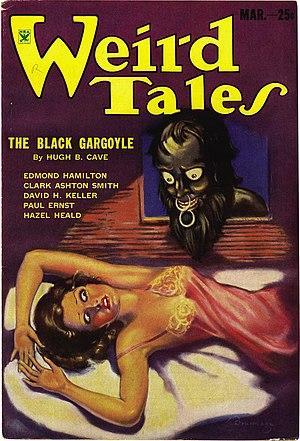
Weird Tales est un magazine américain de type pulp lancé en mars 1923 célèbre pour avoir publié dans ses pages des récits et nouvelles, appartenant principalement au genre du fantastique et de la fantasy, écrits par certains des auteurs les plus emblématiques du genre. Ce magazine, édité par Jacob Clark Henneberger et J. M. Lassinger, souhaitait à son origine profiter de l'aura positive des autres pulp de l'époque, tels que Black Mask.